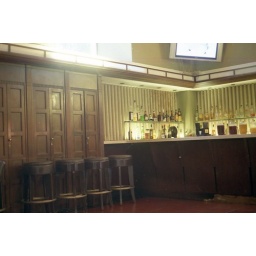
in our own private bar waiting for the train